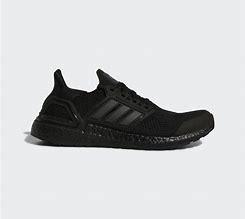
Brand: Adidas
Model: Ultraboost 5 DNA